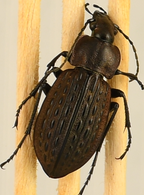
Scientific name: Carabus maeander maeander
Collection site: Chase Lake National Wildlife Refuge NEON (WOOD), plot WOOD_028